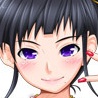
Portrait style: Anime Portrait